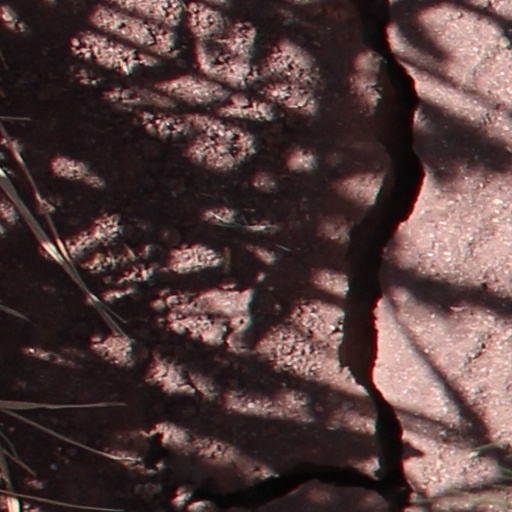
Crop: wheat